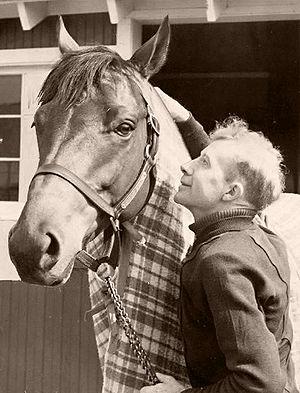
Seabiscuit est un cheval de course pur-sang américain. Il défraya la chronique au cours des années 1930, et son parcours hors du commun fit de lui une figure populaire auprès du public américain alors frappé par la Grande Dépression. De nombreux livres et films lui ont été consacrés, dont un film à succès, Pur Sang, la légende de Seabiscuit, nommé pour l'Oscar du meilleur film en 2003.
John M. « Red » Pollard était un jockey canadien. Pollard a concouru sur des hippodromes aux États-Unis et est surtout connu pour avoir monté le pur-sang américain Seabiscuit.